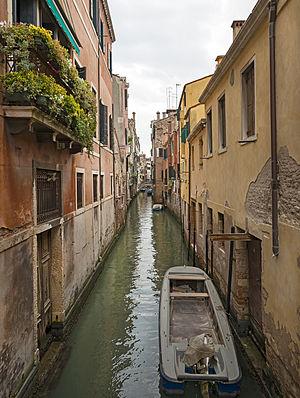
Le rio delle Due Torri ou Rio de Santa Maria Mater Domini est un canal de Venise dans le sestiere de Santa Croce.